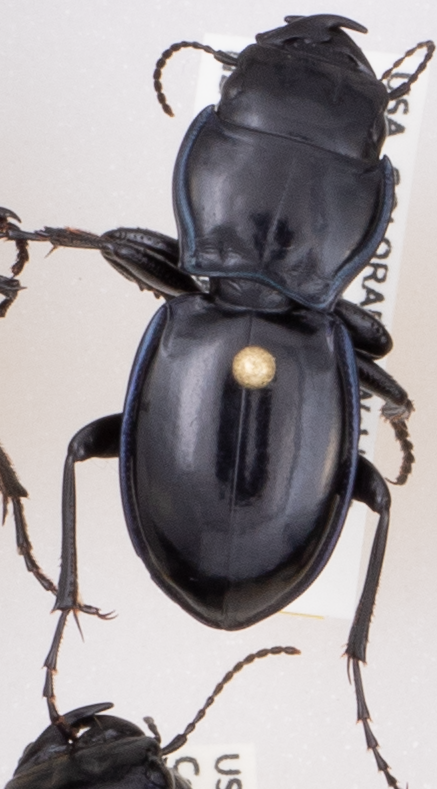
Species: Pasimachus elongatus
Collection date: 2020-07-08
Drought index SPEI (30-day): -0.03
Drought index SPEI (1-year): -0.71
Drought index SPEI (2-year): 0.17